Braque Saint-Germain

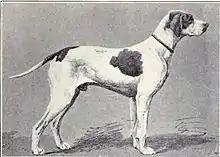
Pointer of Saint-Germain circa 1915

A typical pointer, with a medium build and an attractive fawn and white coat, drop ears, and a long tail which is held level while the dog is working. The Braque Saint-Germain stands at the withers, females somewhat smaller.